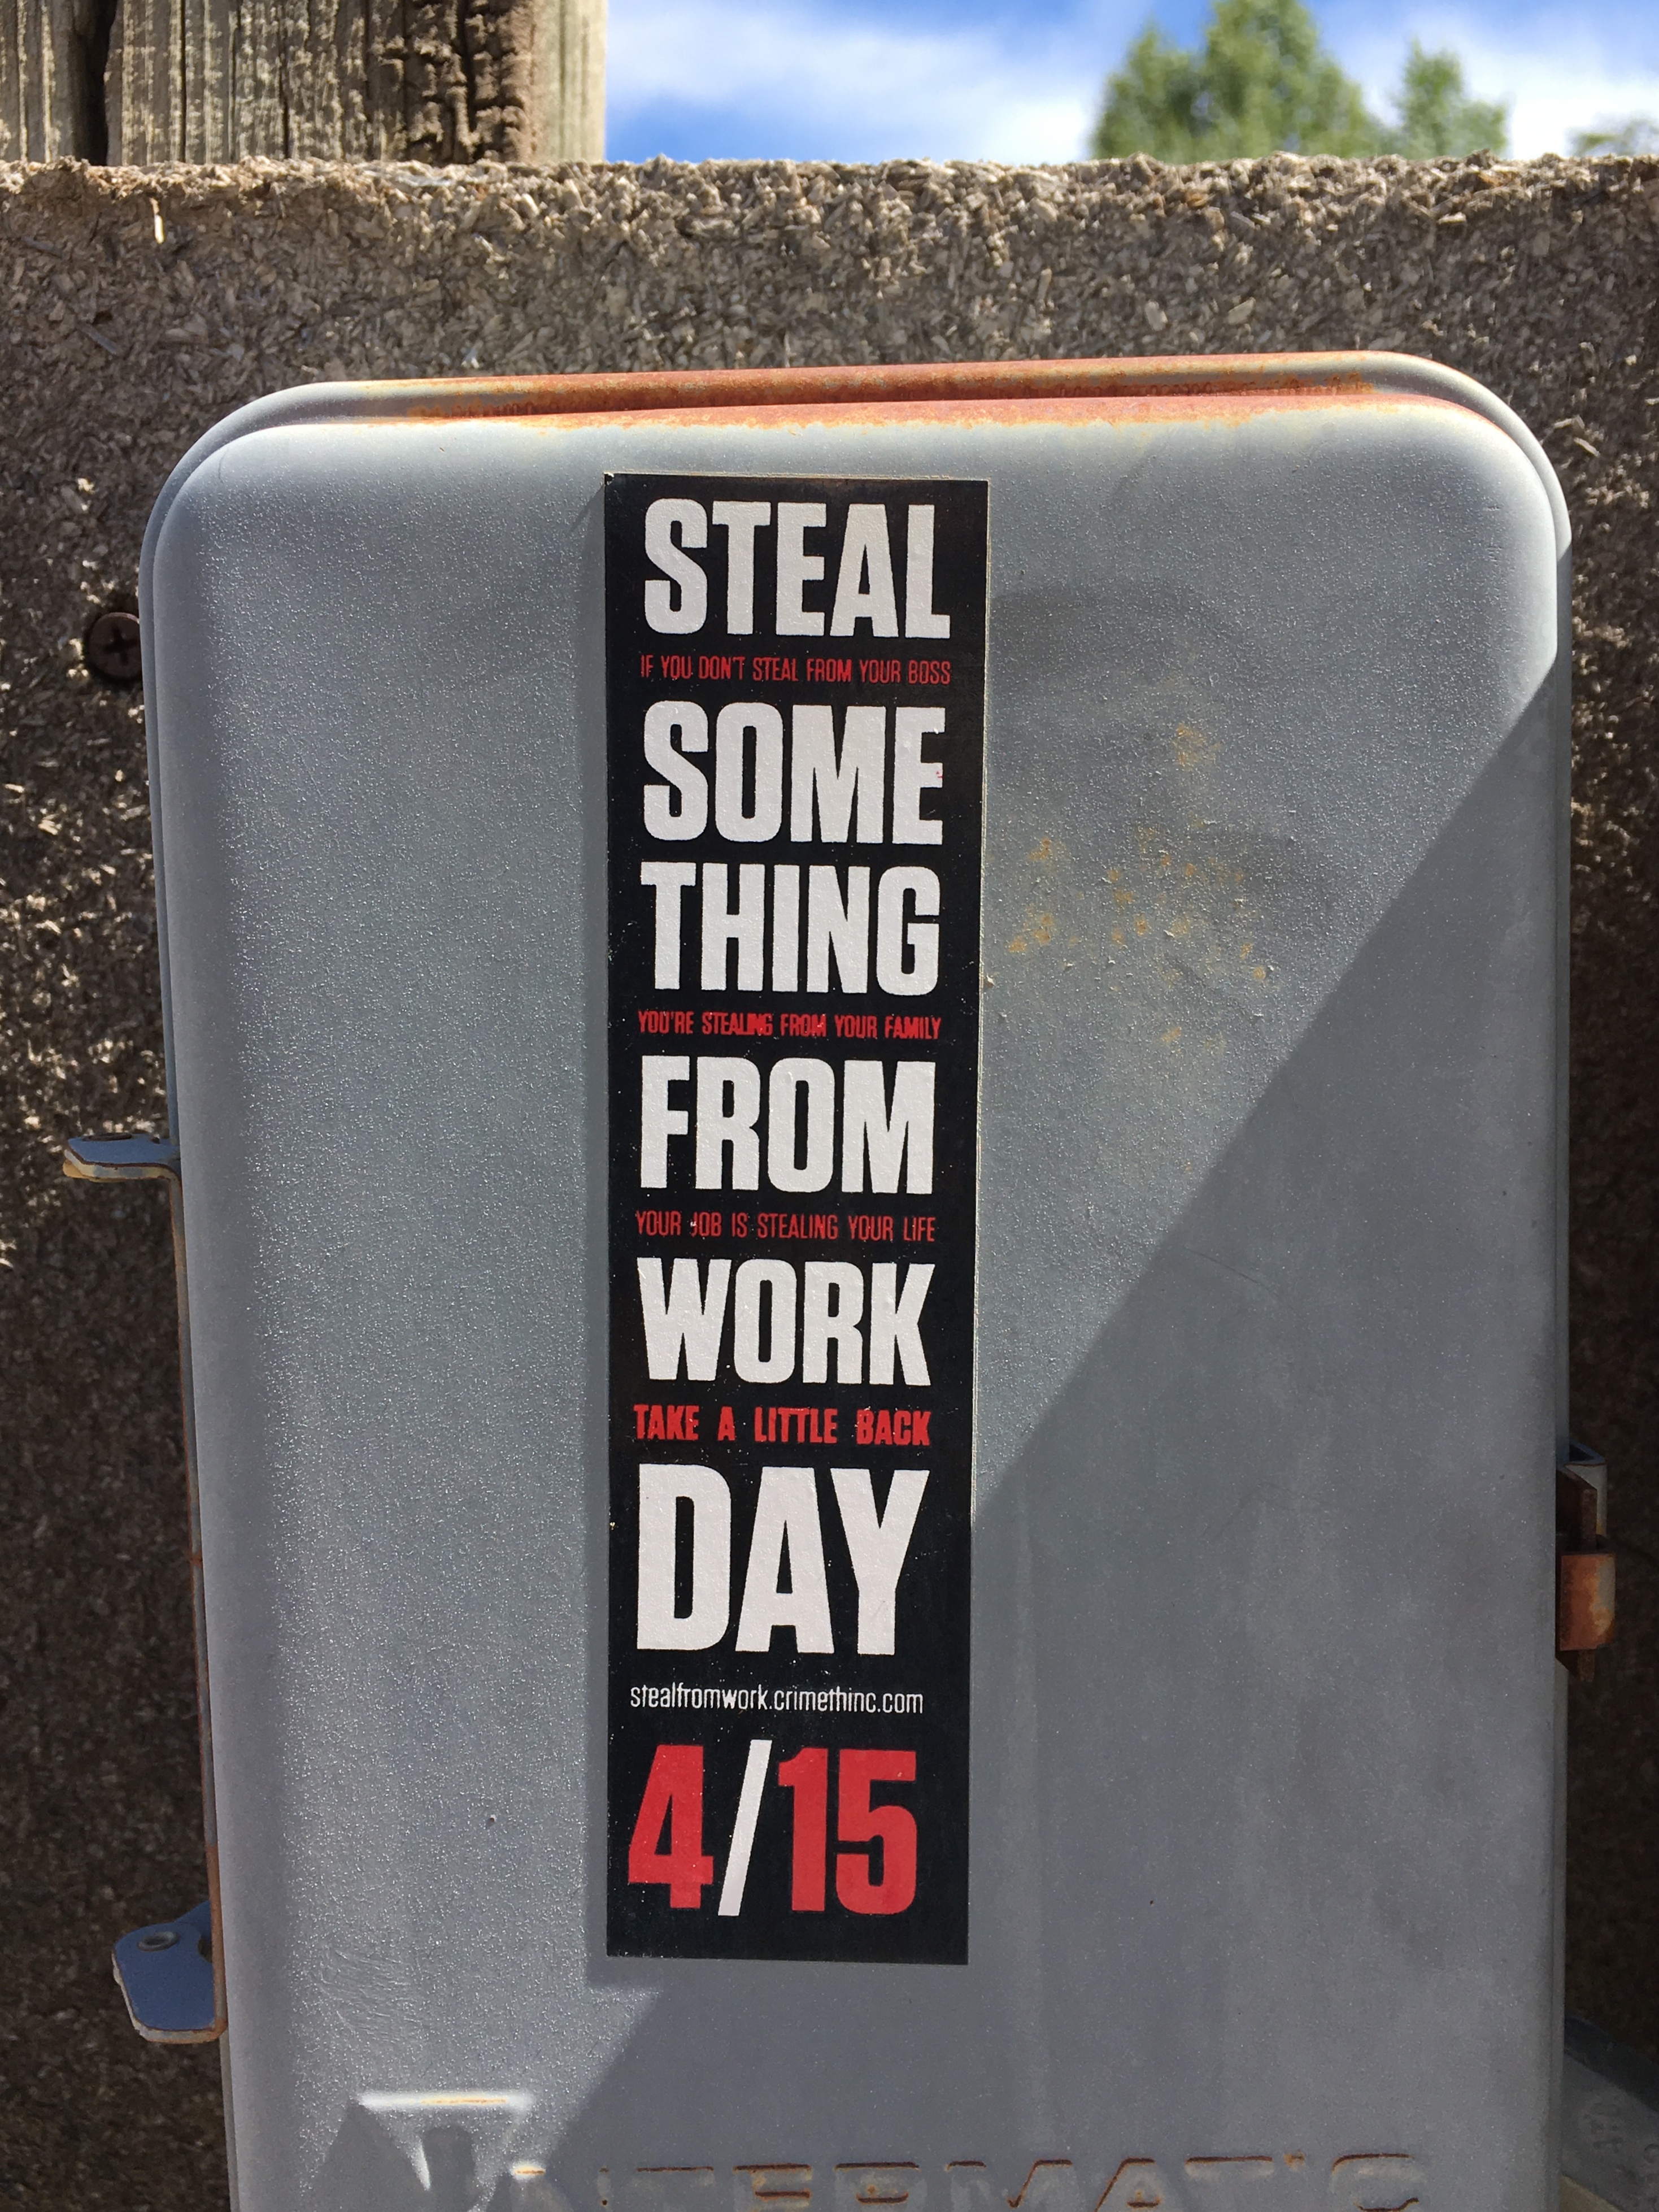
sign, signage, headstone